Sport in Saint Petersburg

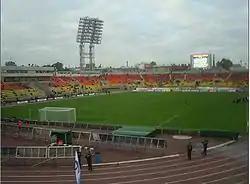
FC Zenit's home Petrovsky stadium

St. Petersburg hosted part of the football (soccer) tournament during the 1980 Summer Olympics. The 1994 Goodwill Games were held here.